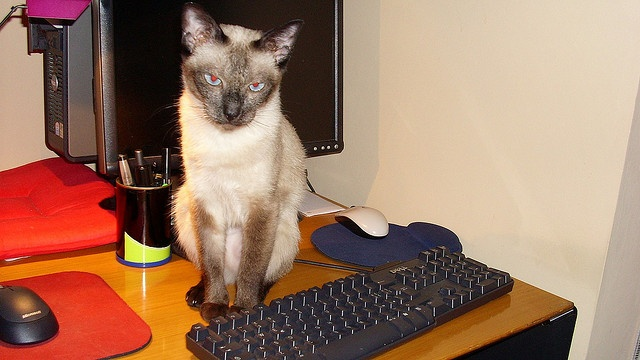
A black and tan cat on desk next to keyboard and monitor.
Siamese cat sitting in front of a computer screen on a desk
A cat is sitting on a desk in between a keyboard and a monitor.
the cat is sitting next to the computer on the table.
A brown table top desk with a white and black cat sitting on it.